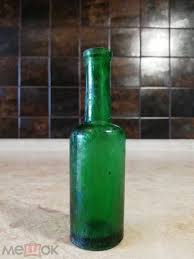
Label: glass